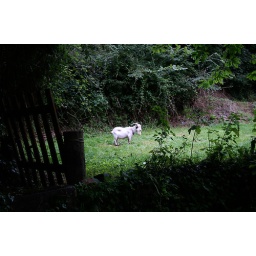
A cute goat in the greenery. Summer vacation, 2009 in Normandy